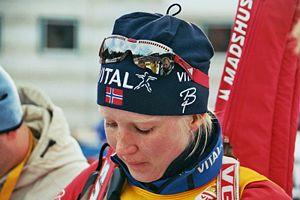
Linda Grubben, née Tjørhom le 13 septembre 1979 à Stavanger, est une biathlète norvégienne. Elle est notamment championne du monde de l'individuel en 2007, une de ses huit victoires au niveau mondial.